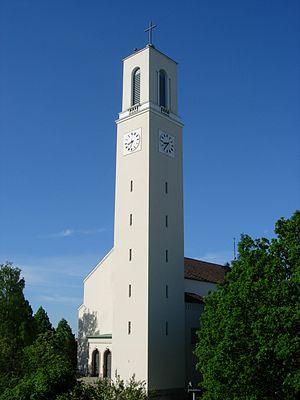
Turku par le passé Aboen en français est une ville de Finlande de 184 300 habitants située dans le Sud-Ouest du pays à l’embouchure du fleuve côtier Aura.